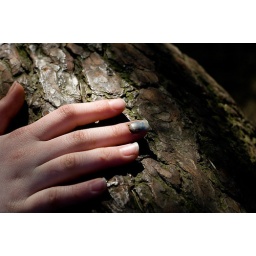
She shut it in a car door